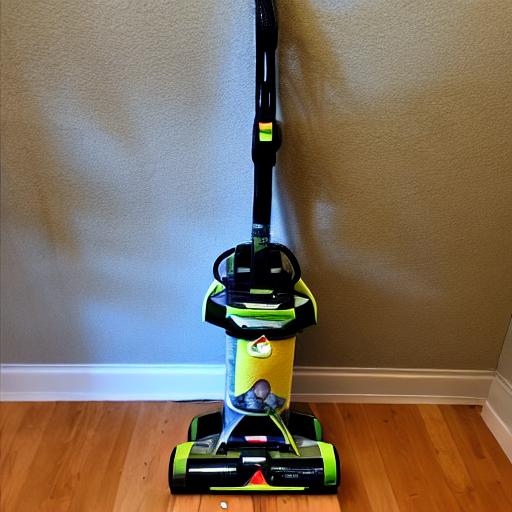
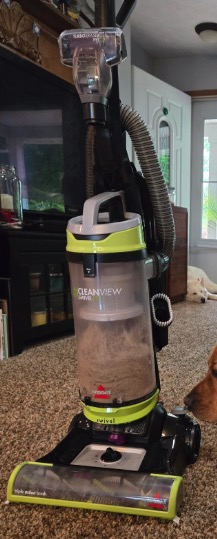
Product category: items_vacuum
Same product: no